The Doctor, the Widow and the Wardrobe

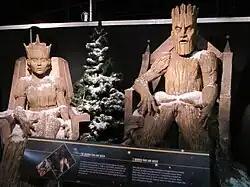
The wood creatures, as they appear at the Doctor Who Experience.

That night, Cyril is lured into opening a large glowing present under the Christmas tree, revealing a time portal to a snow-covered forest. The Doctor shortly discovers Cyril's absence and follows him with Lily; they eventually track Cyril to a strange lighthouse-like structure. Madge, finding her children missing, soon follows them into the forest, but is met by three miners in space suits. The miners tell Madge that the forest of the planet they are on is scheduled to be melted by acid rain within minutes, killing anything within it. At the lighthouse, Cyril is met by a humanoid creature made of wood; it places a simple band of metal around his head like a crown. Lily and the Doctor arrive, followed by another wood creature, but find the creatures have rejected Cyril as he is "weak", as they do the Doctor. The Doctor concludes that the life forces of the trees in the forest are trying to escape through a living creature, with the crown acting as an interface.